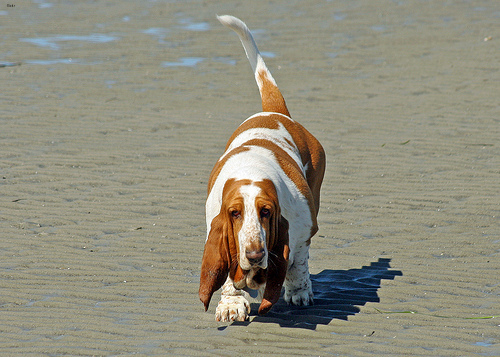
Animal: dog
Breed: basset_hound